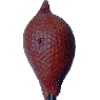
Label: Salak 1